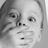
Emotion: surprise